Škofja Loka

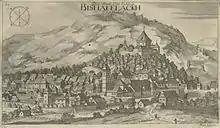
Škofja Loka in the late 17th century

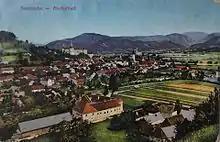
Škofja Loka c. 1910

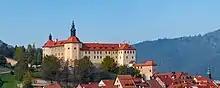
Loka Castle

In 973, the lordship of Škofja Loka was granted by Emperor Otto II to the Bishops of Freising, and for the next one thousand years the history of the town was tied to that of the distant ecclesiastical principality. A castle and tower were built above the town for defense purposes and later became the residence of the bishop's governor. In the 11th or 12th century. Emperor Otto III granted the bishops the right to mint coinage and collect tolls. Škofja Loka was first mentioned as having market rights in 1248, and having town rights in 1274.